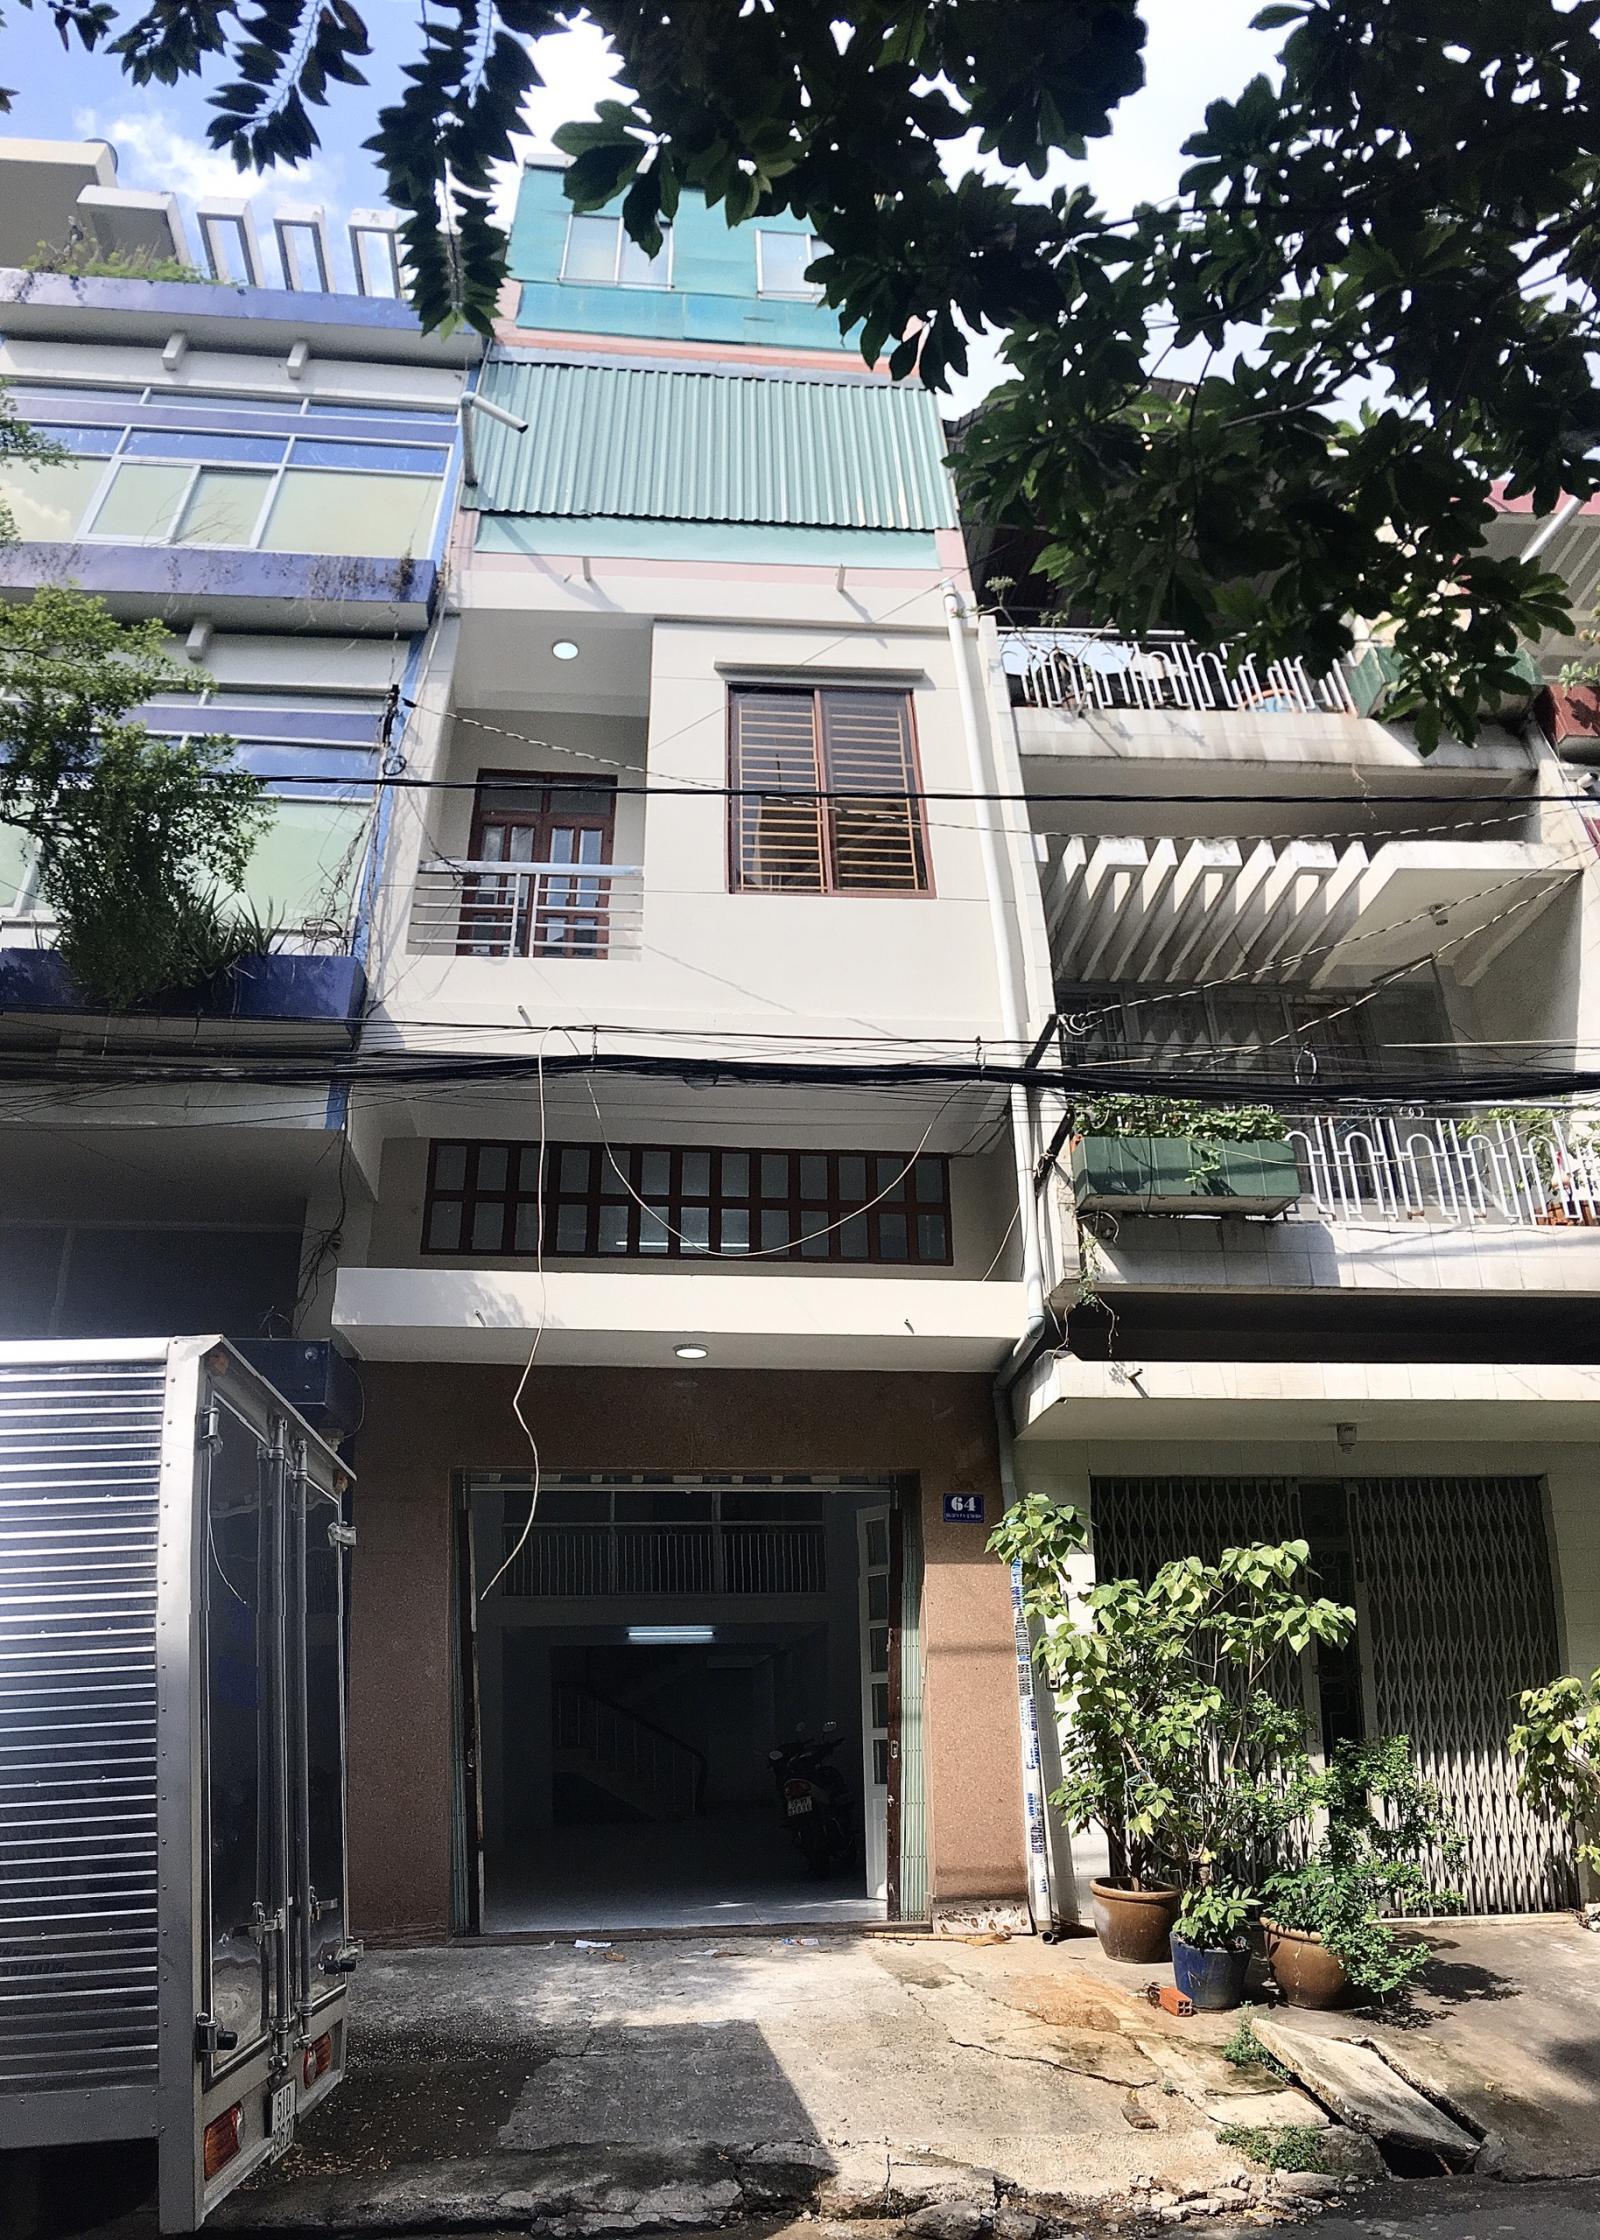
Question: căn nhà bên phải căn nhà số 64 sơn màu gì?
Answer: màu tím